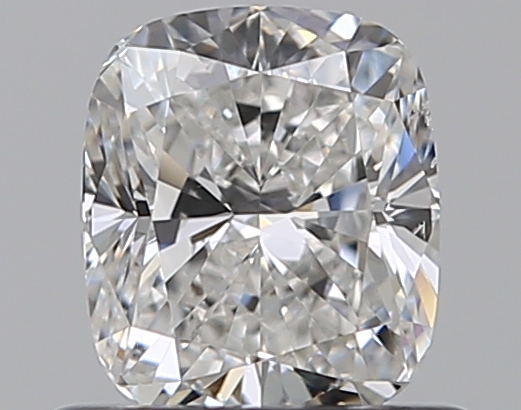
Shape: cushion
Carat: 0.7
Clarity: SI1
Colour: F
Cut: VG
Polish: EX
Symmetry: VG
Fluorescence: N
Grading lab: GIA
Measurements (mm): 5.48 x 4.69 x 3.25